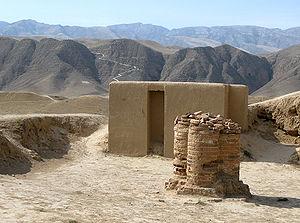
Cet article recense les sites concernés par l'observatoire mondial des monuments en 2004.
Cet article recense les sites inscrits au patrimoine mondial au Turkménistan.
Nisa est une ville ancienne située près du village moderne de Bagir, à 18 km au sud-ouest d'Achgabat (Turkménistan).